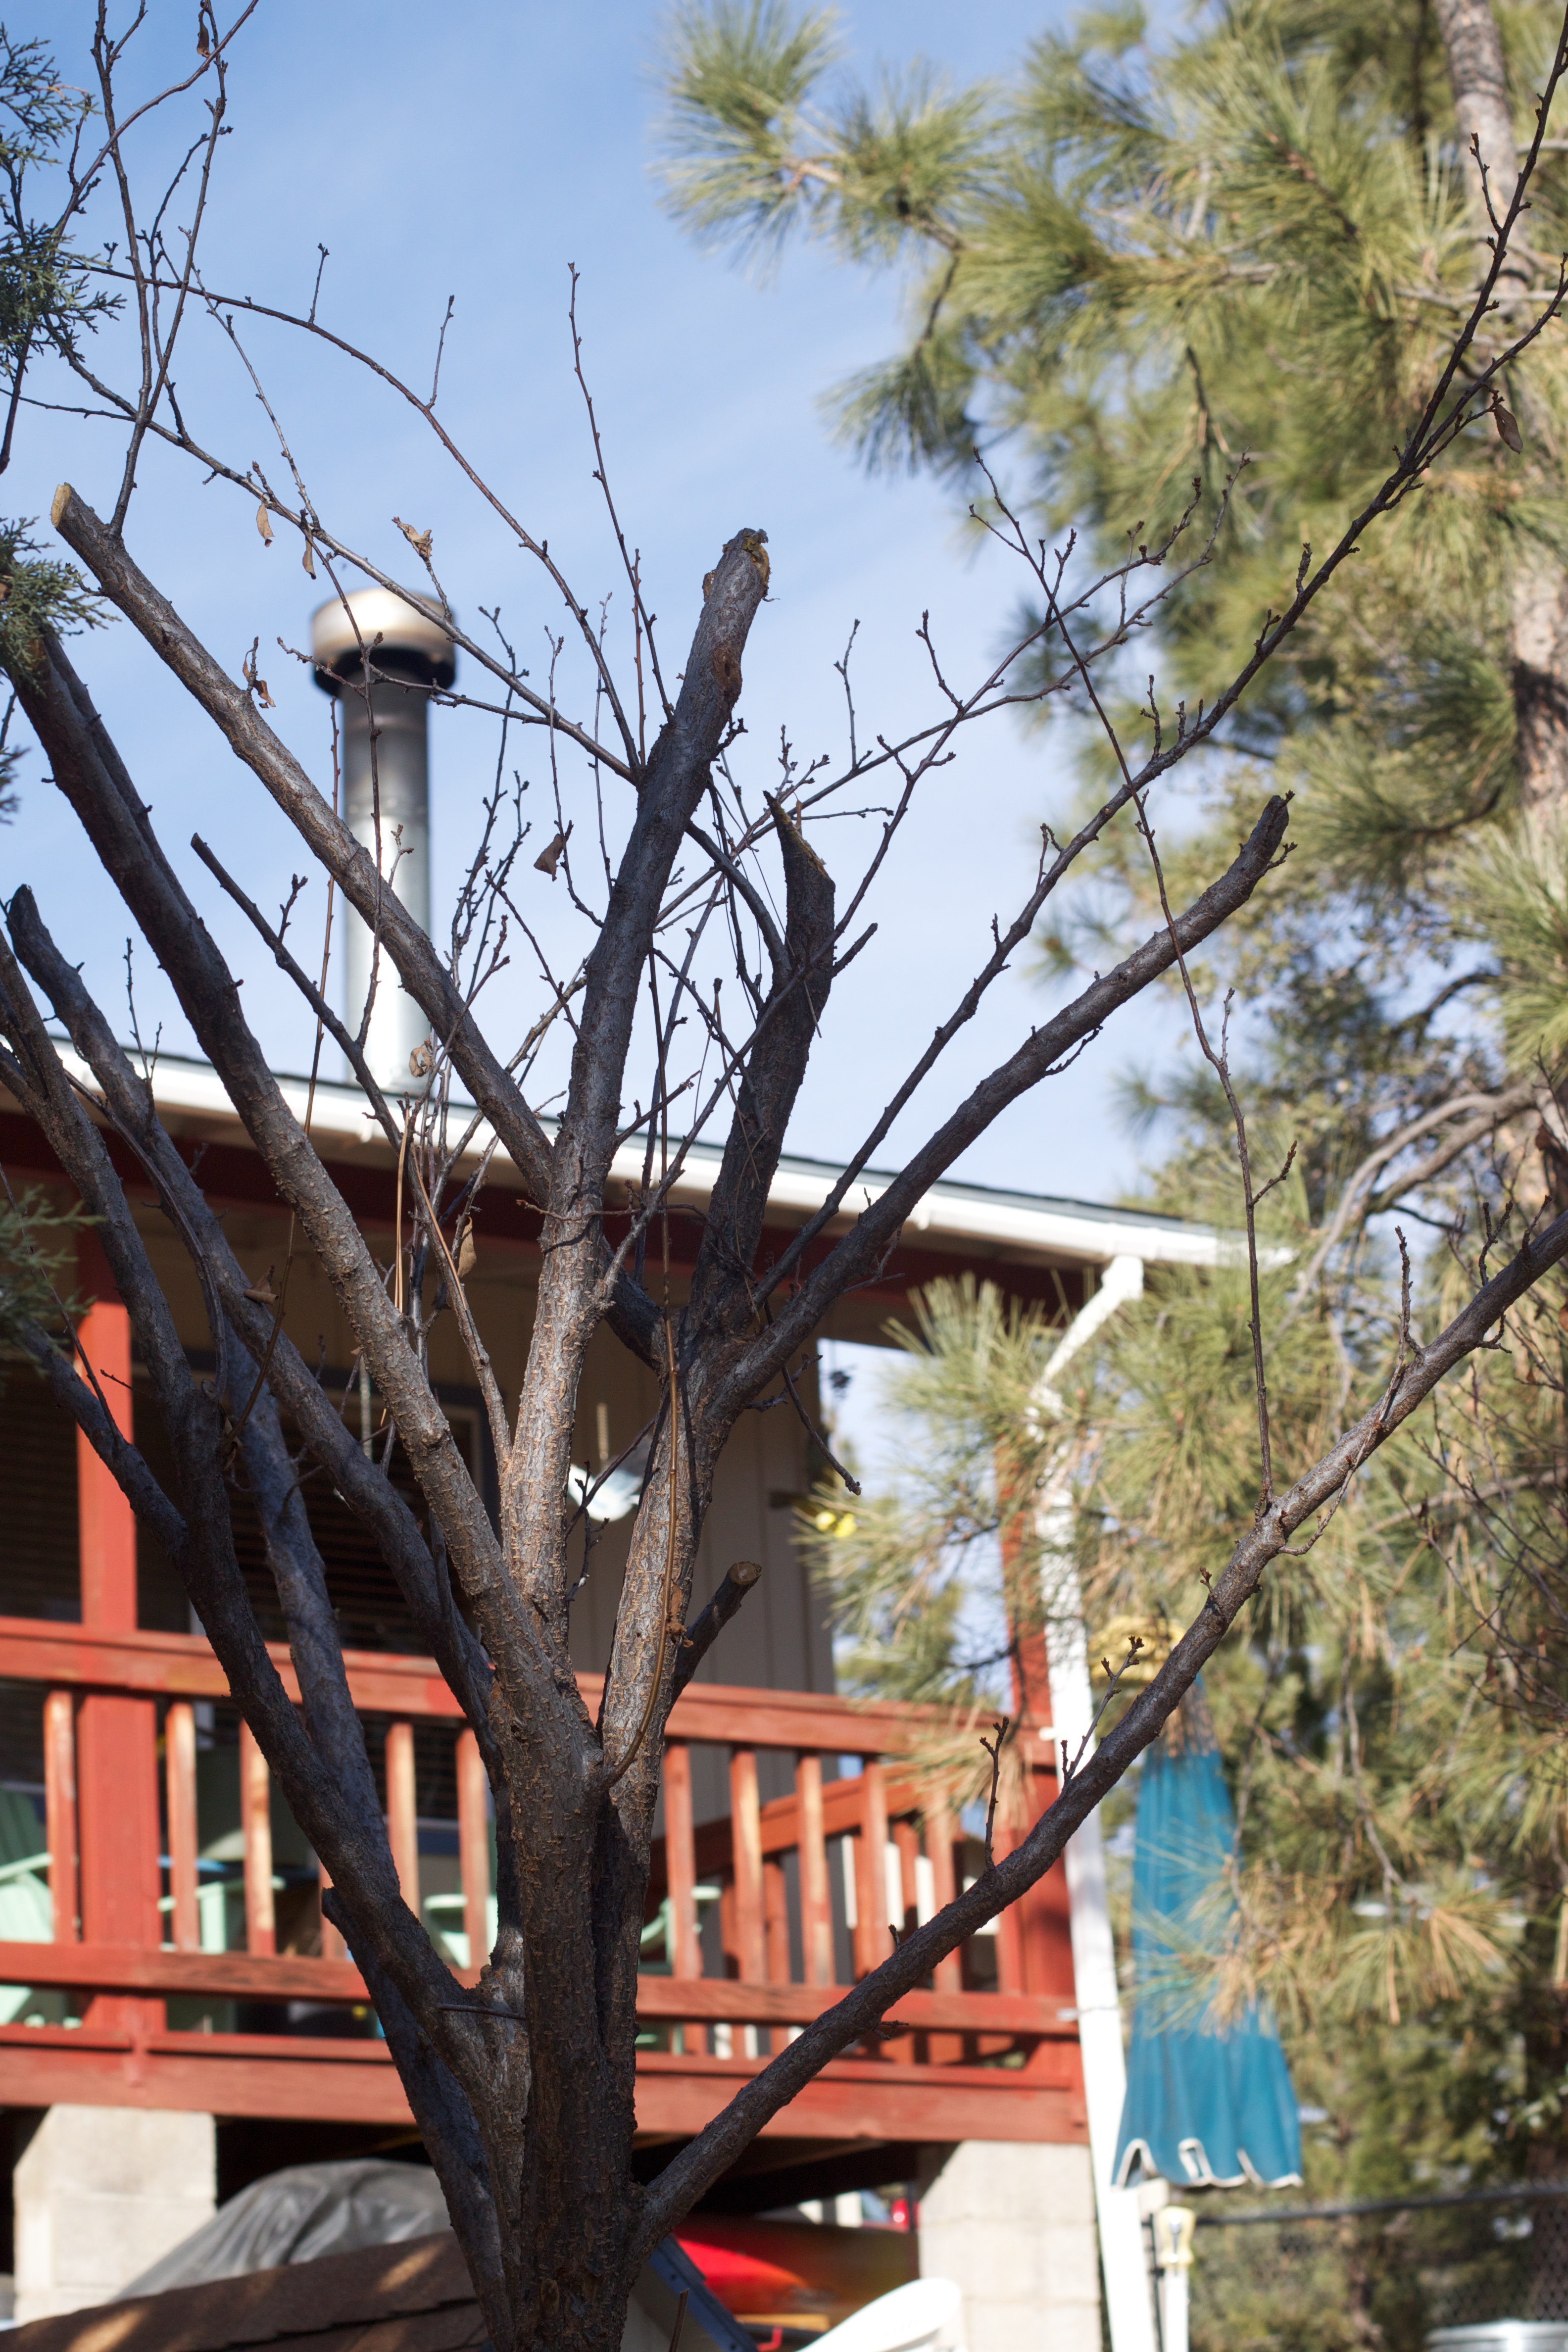
tree, branch, plant, house, flower, spring, woody plant